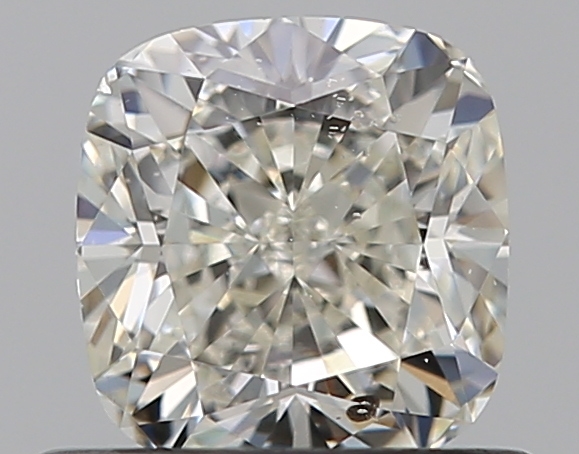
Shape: cushion
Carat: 0.7
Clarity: SI2
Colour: J
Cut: VG
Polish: EX
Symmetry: VG
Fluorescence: M
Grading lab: GIA
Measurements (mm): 5.07 x 4.85 x 3.35